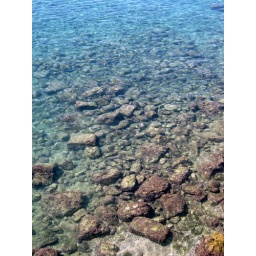
Rocks beneath the clear water of the Mediterranean at Antalya